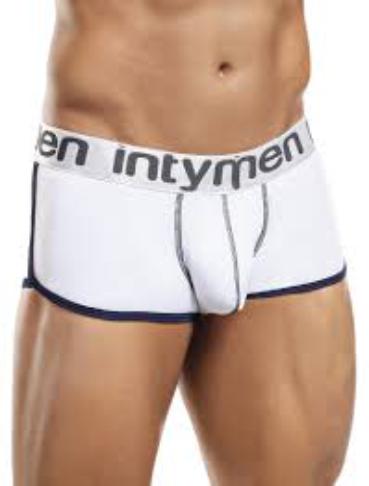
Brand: Intymen
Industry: Clothes